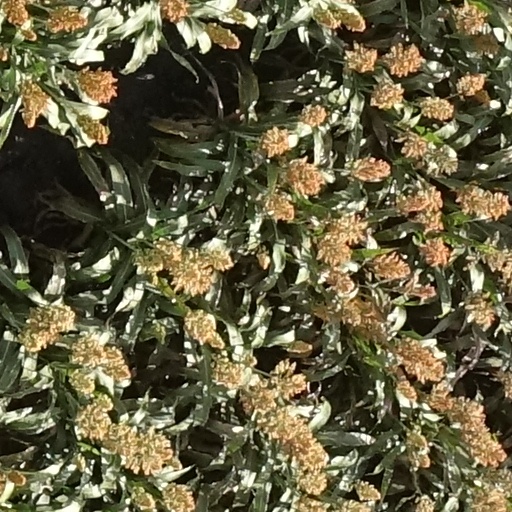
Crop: sorghum